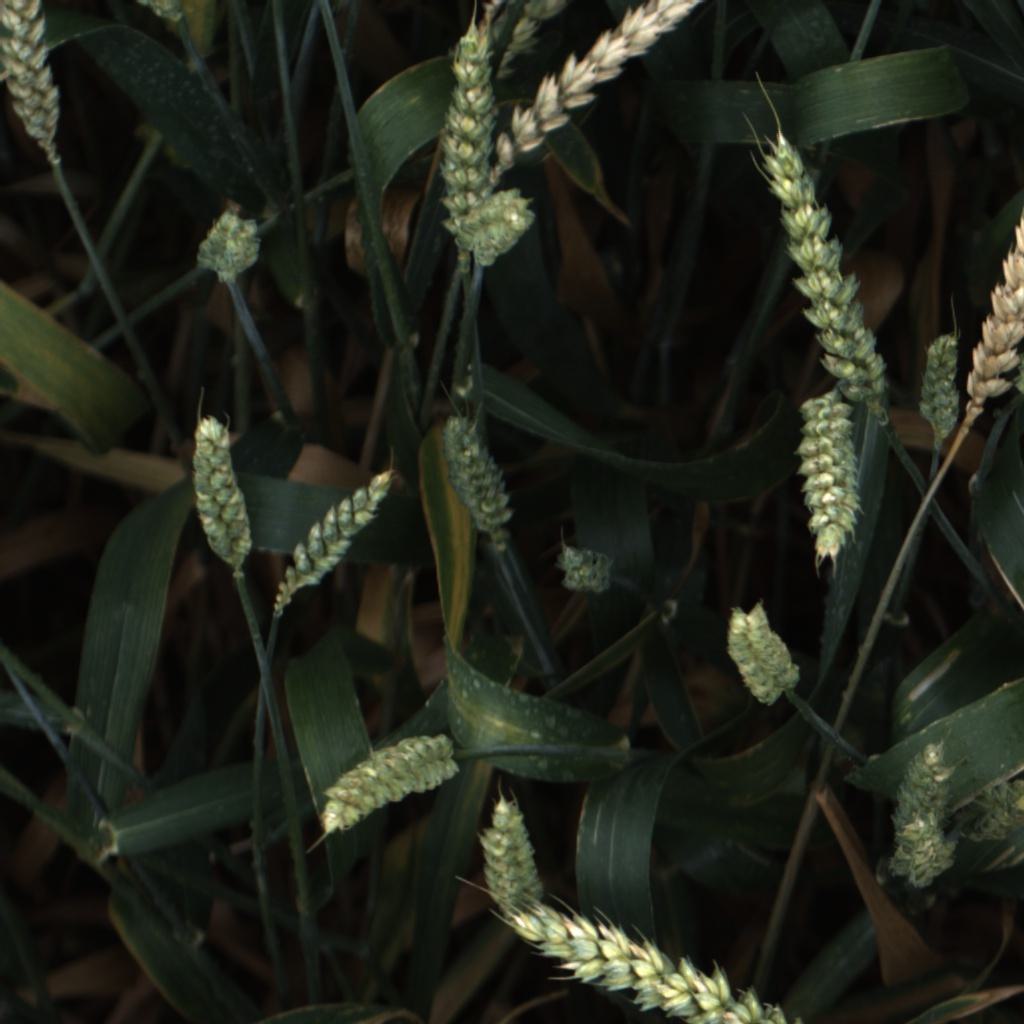
Country: UK
Location: Rothamsted
Wheat development stage: Filling - Ripening